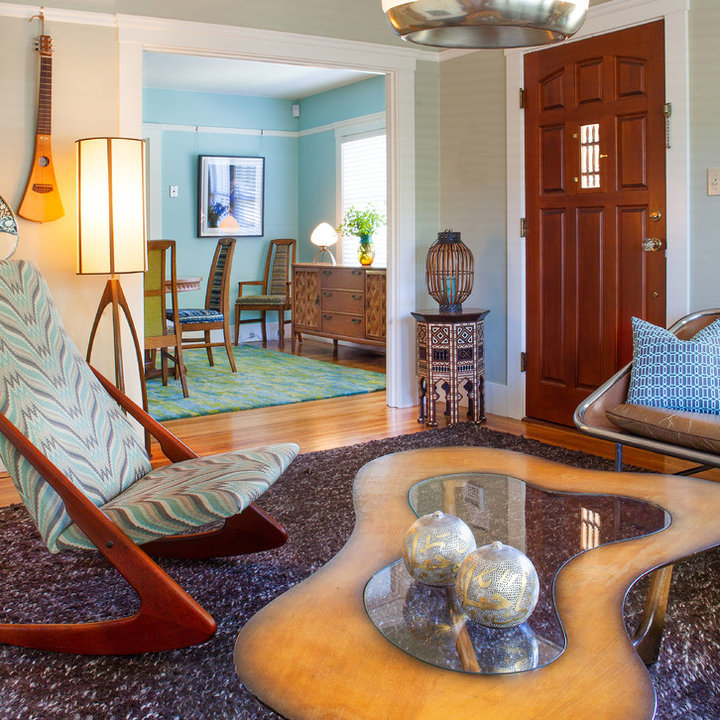
Style: Vintage